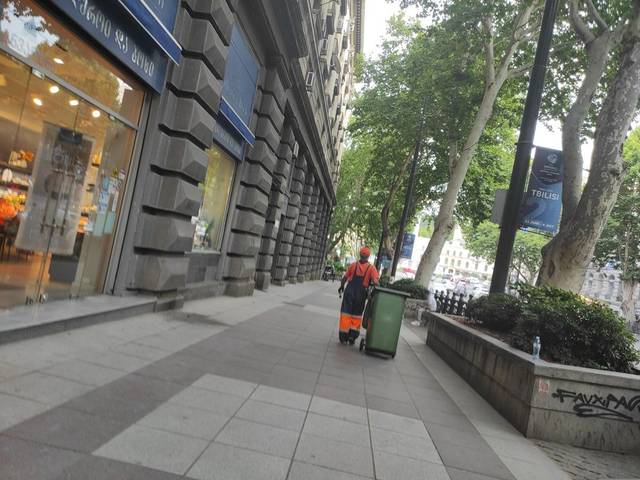
Region: Georgia
Coordinates: 41.695, 44.801